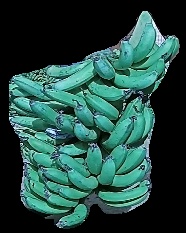
Variety: pachbale
Grade: grade3